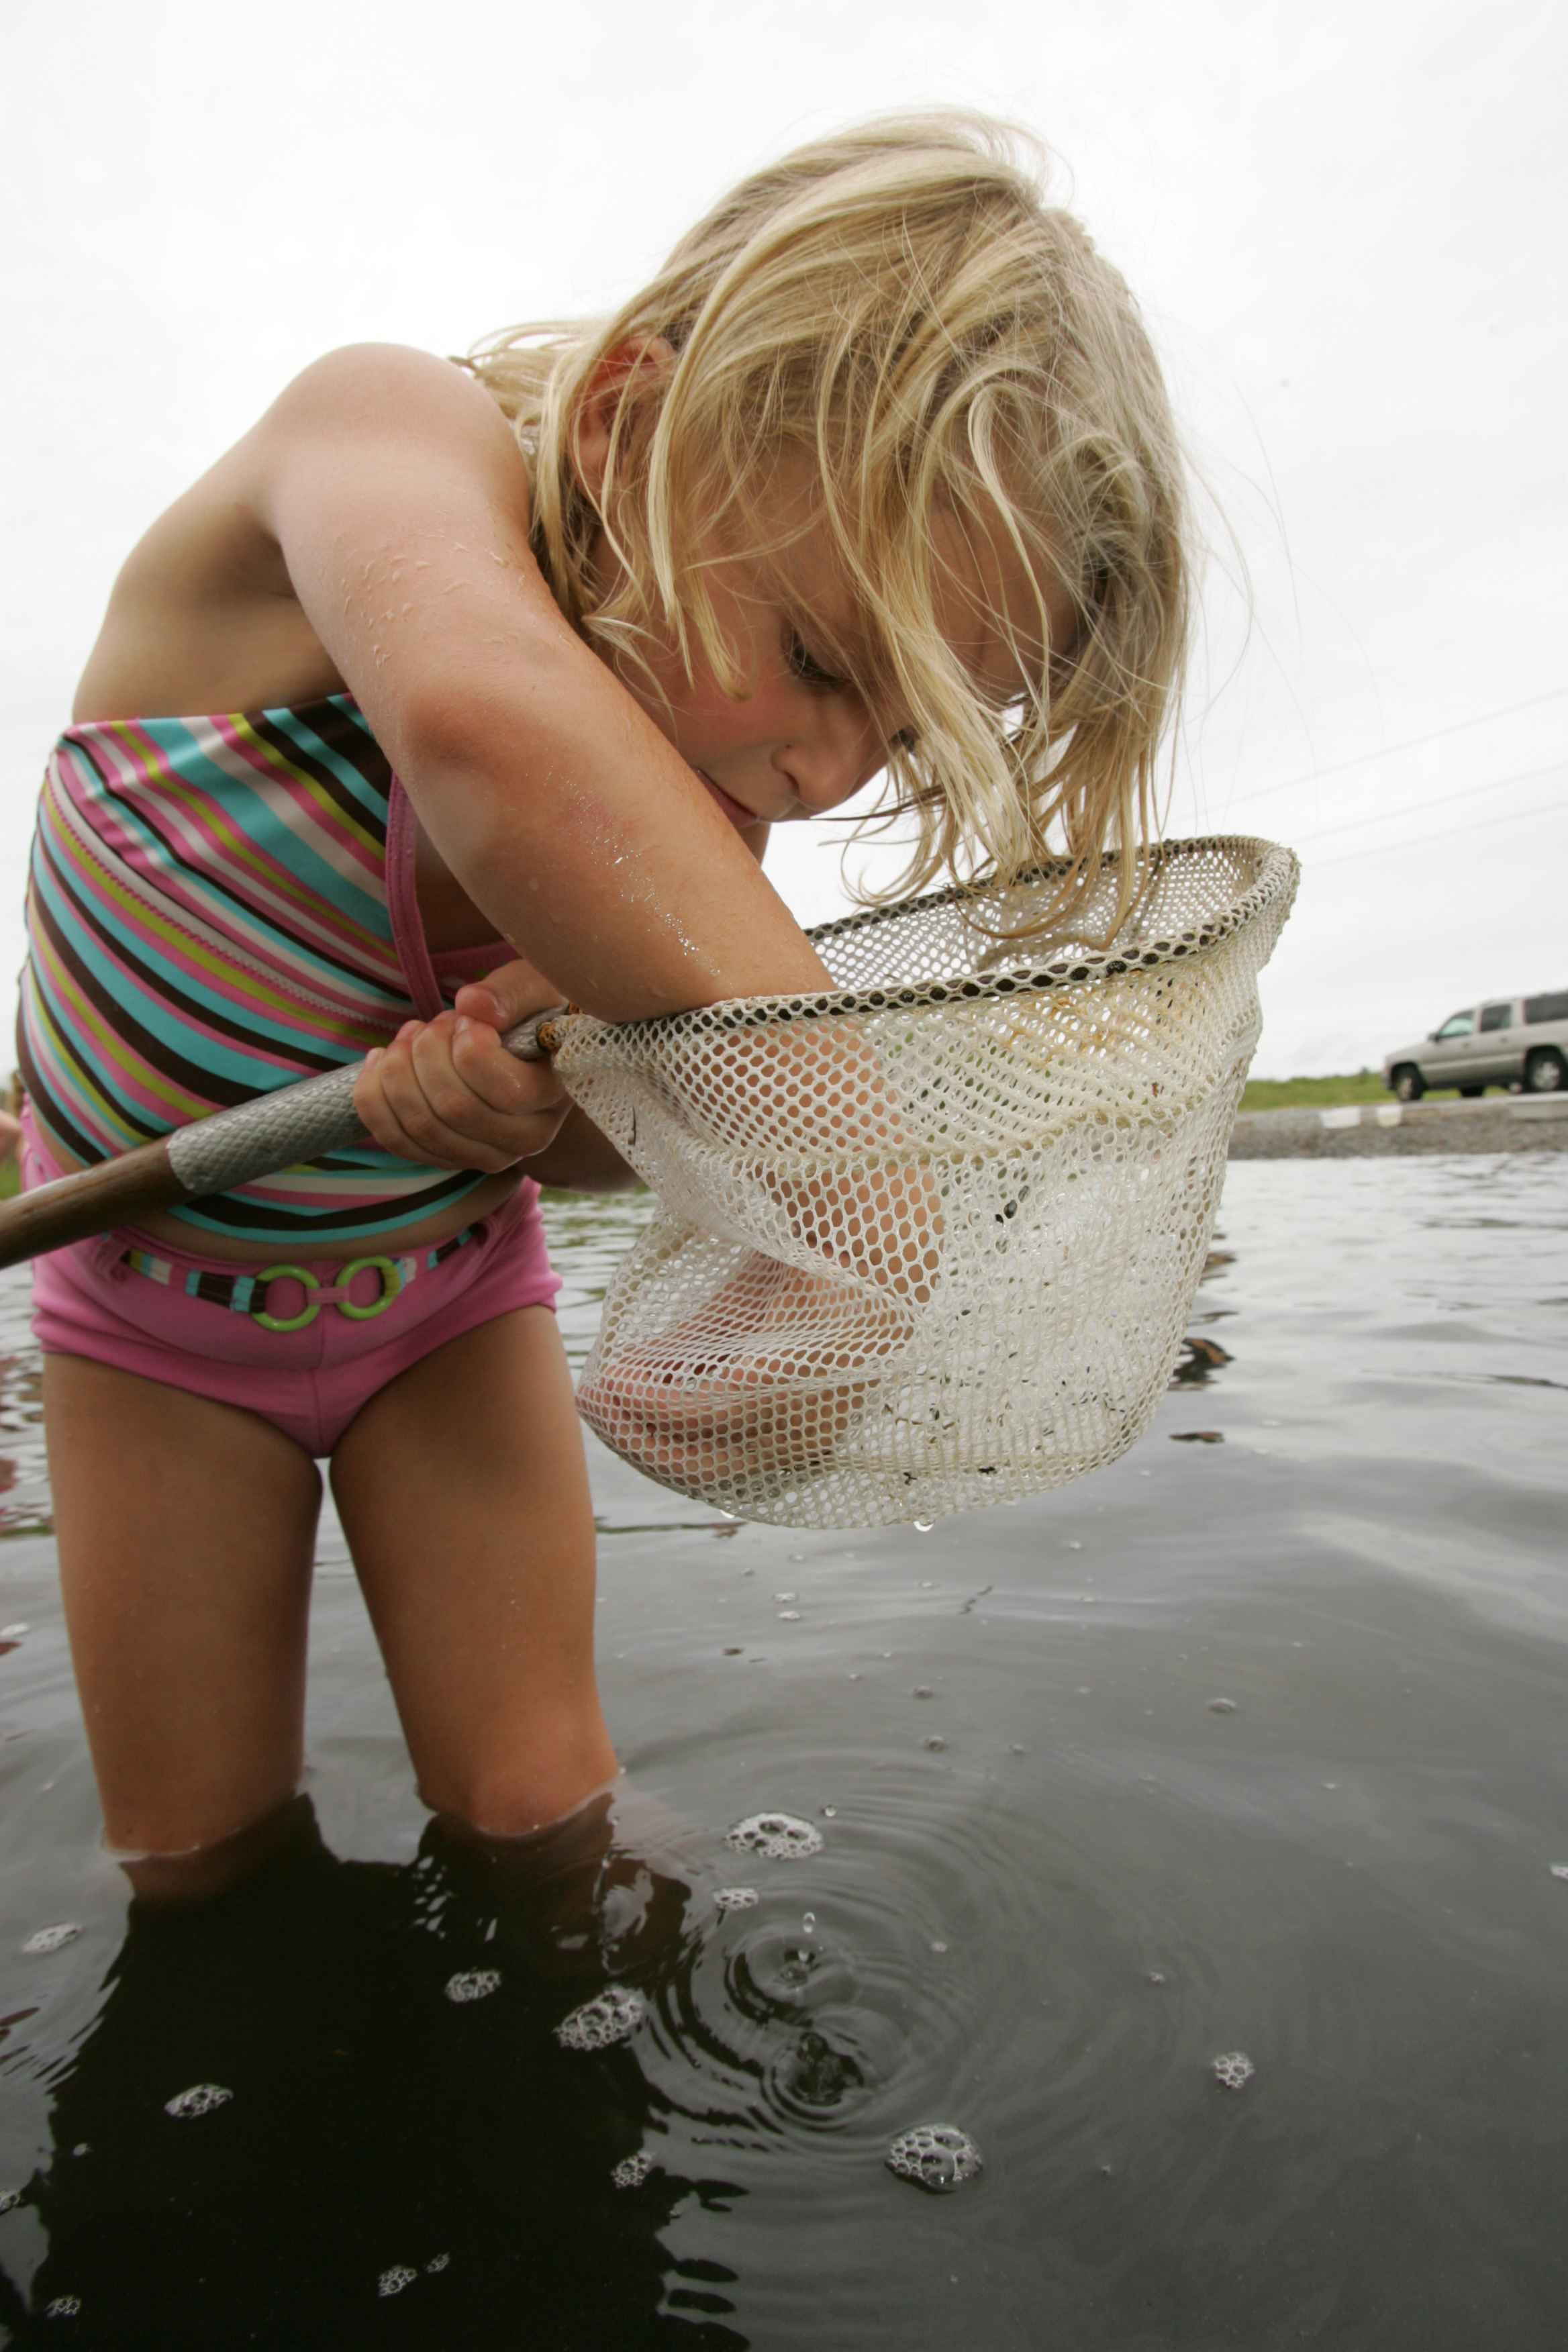
person, people, girl, woman, hair, leg, model, young, sitting, child, playing, clothing, lady, blonde, human body, kids, children, dress, net, photograph, beauty, beautiful, blond, interaction, photo shoot, human positions